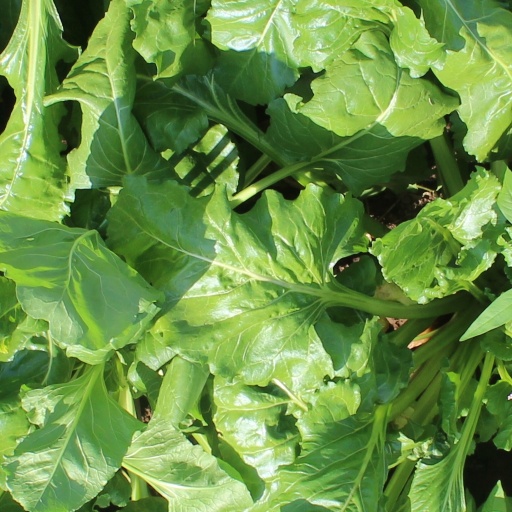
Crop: sugar beet